The House of the Dead (novel)

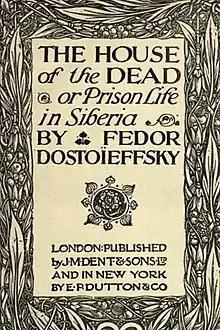
"The House of the Dead: or, Prison Life in Siberia", J. M. Dent & Sons Ltd., 1911 edition

In 1927–1928, Leoš Janáček wrote an operatic version of the novel, with the title "From the House of the Dead". It was his last opera.